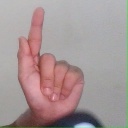
अक्षर: ळ